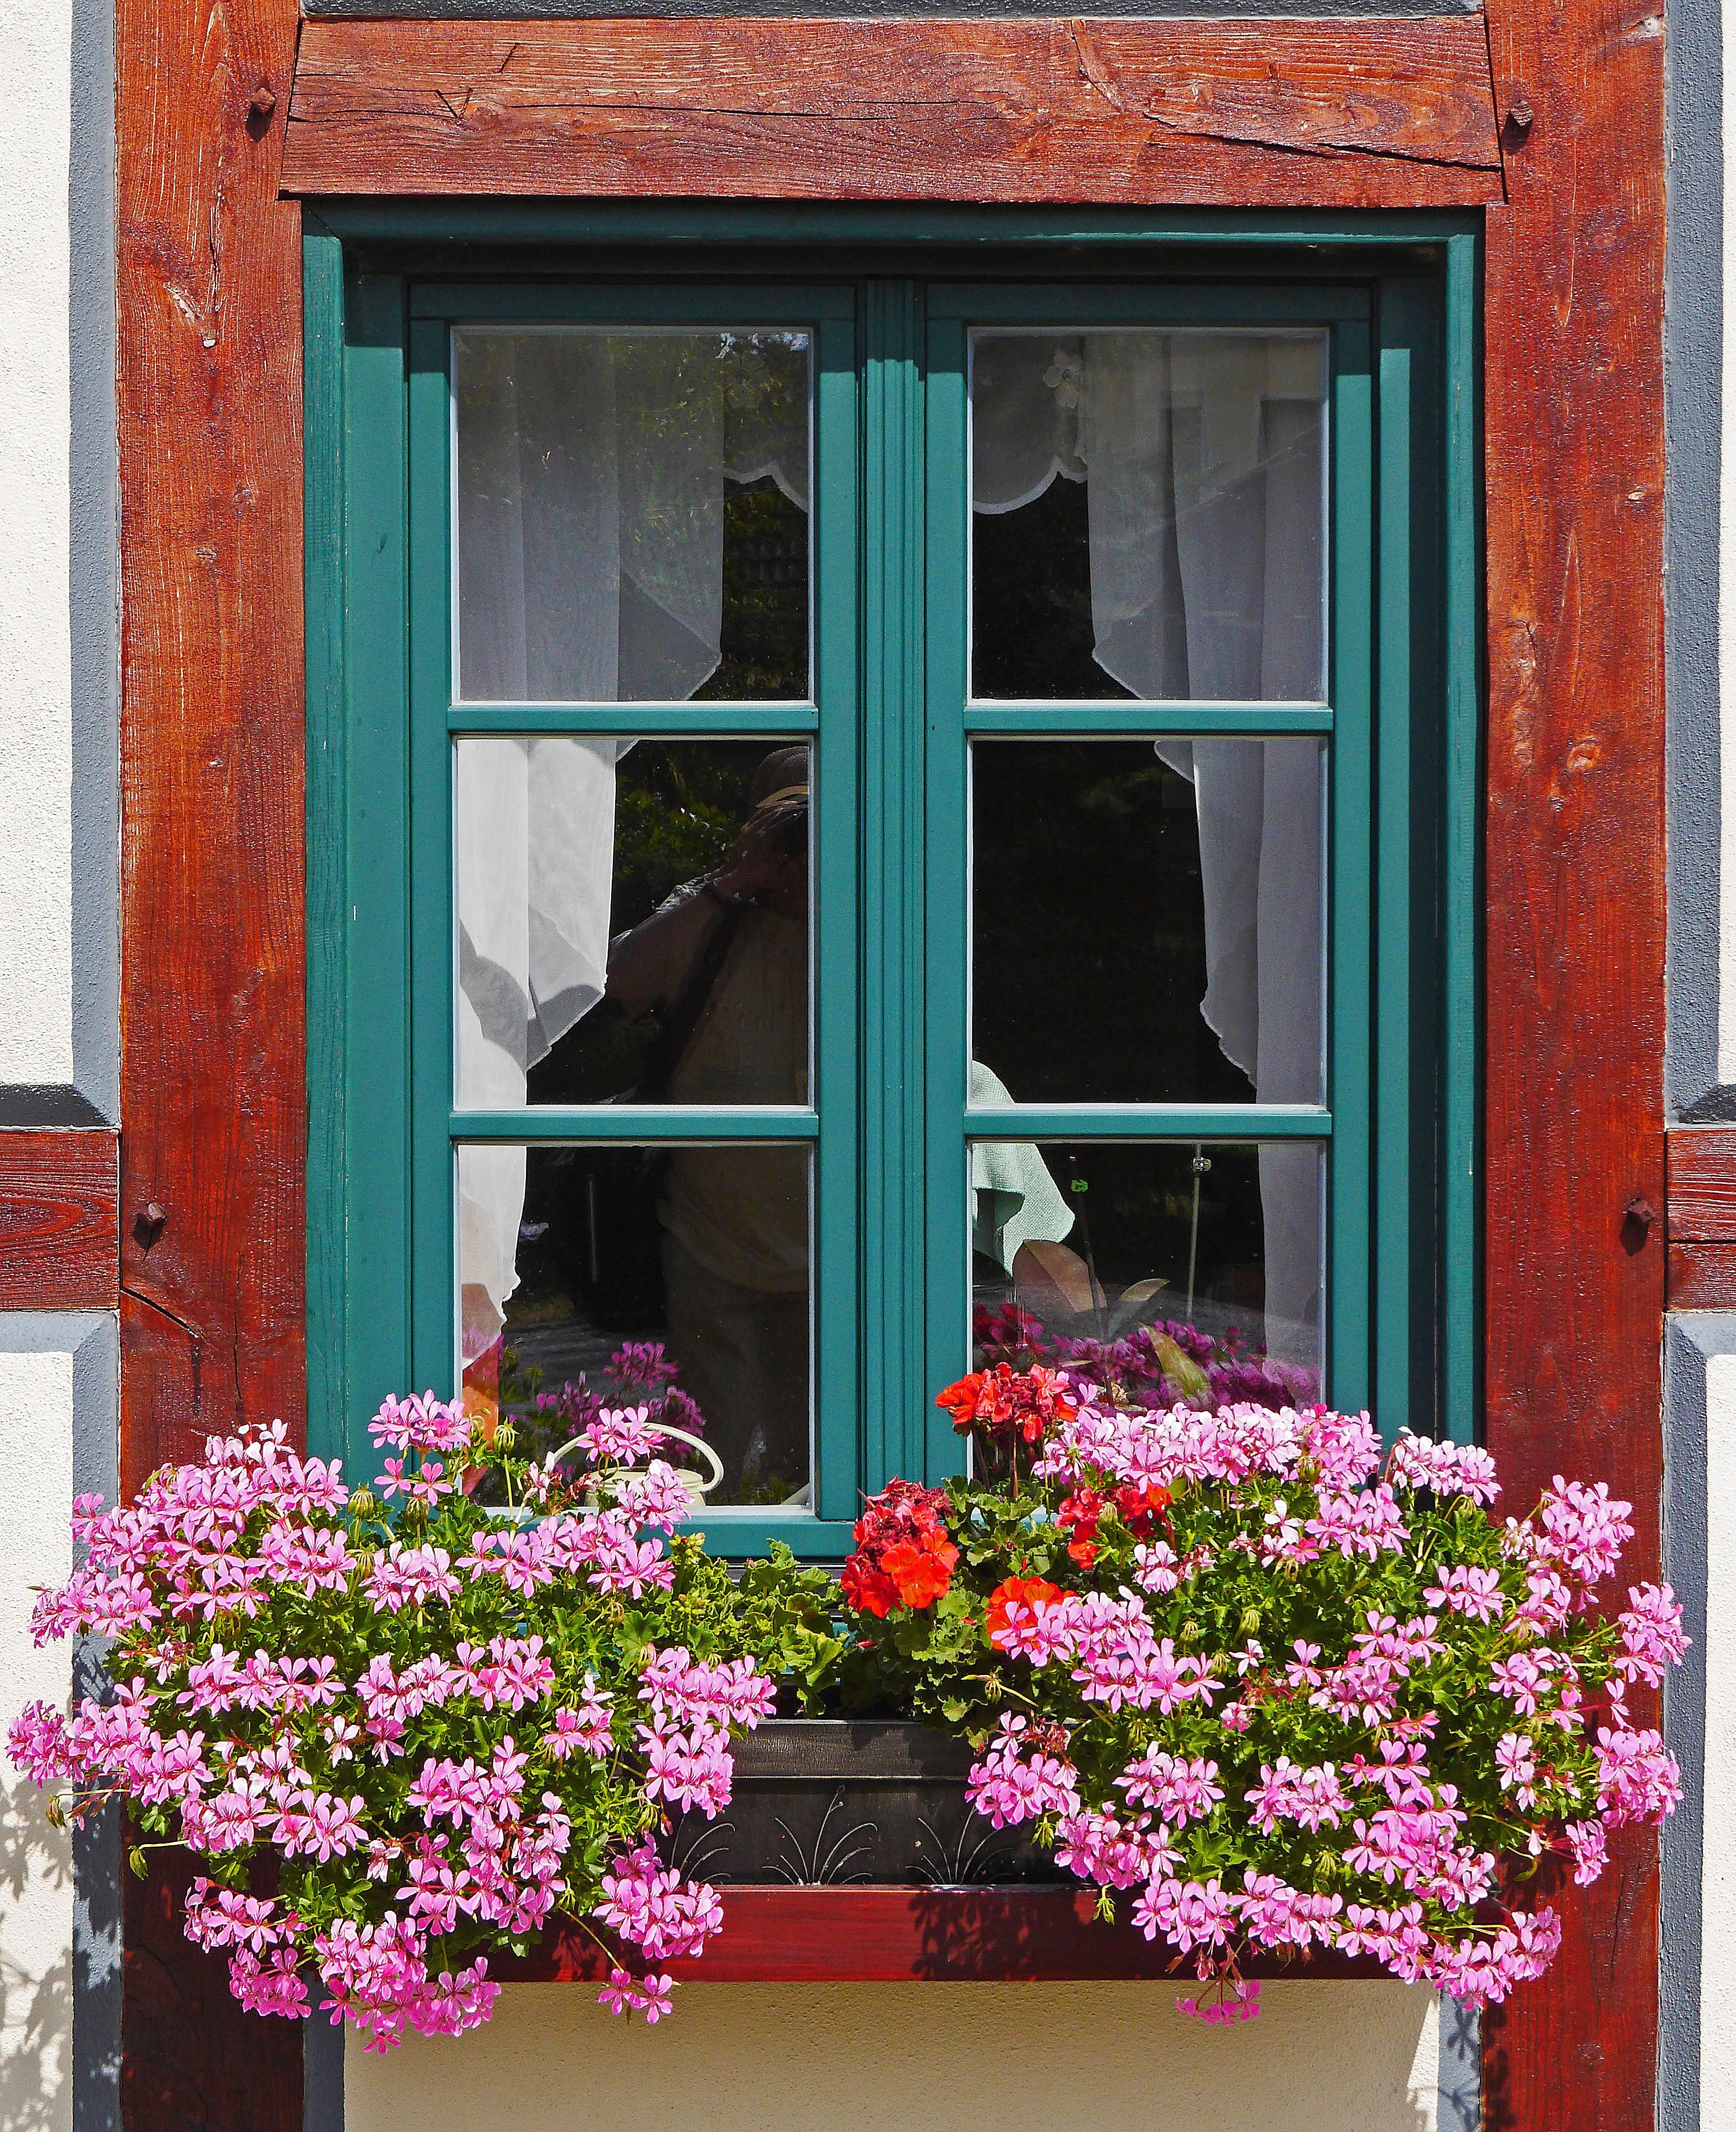
flower, window, porch, balcony, red, color, facade, window sill, door, interior design, geranium, floristry, fachwerkhaus, flower box, truss, balcony plants, window covering, sash window